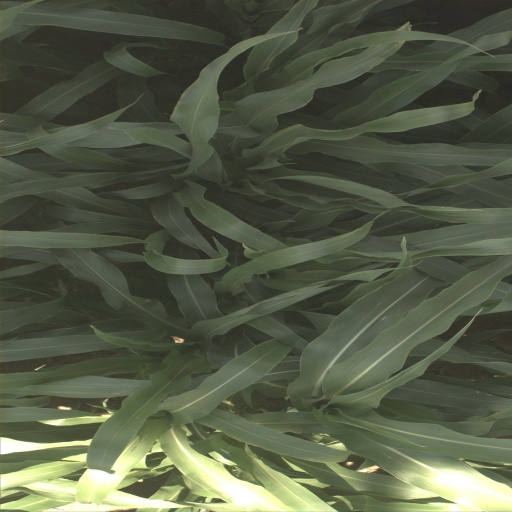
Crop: sorghum